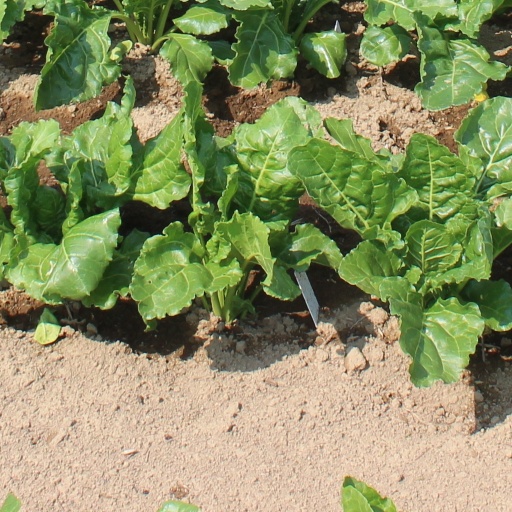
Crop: sugar beet